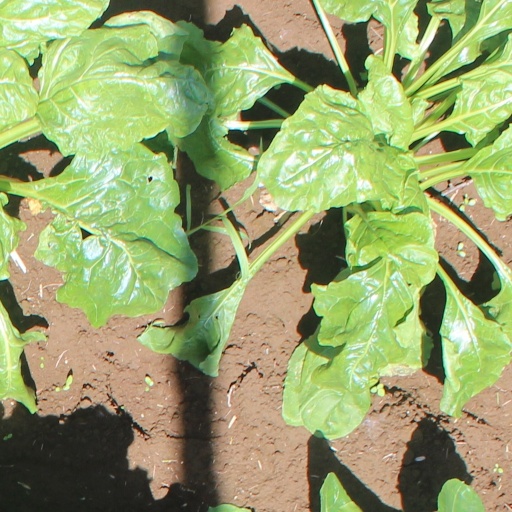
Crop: sugar beet